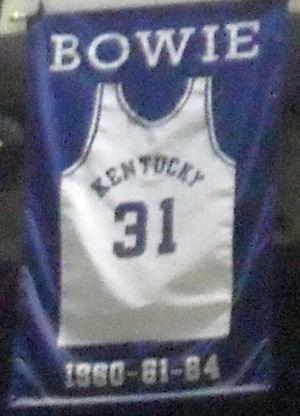
Maillot retiré de l'ancien basketteur Sam Bowie à l'université du Kentucky
Sam Bowie, est un ancien joueur américain de National Basketball Association connu notamment pour avoir été sélectionné entre Hakeem Olajuwon et Michael Jordan lors de la Draft 1984 de la NBA.
La draft 1984 de la NBA est la 38ᵉ draft organisée par la National Basketball Association. Elle se tient le 19 juin 1984, en amont de la saison NBA 1984-1985, au Madison Square Garden à New York, dans l'État de New York aux États-Unis. La cérémonie est diffusée aux États-Unis sur la chaîne de télévision câblée USA Network.